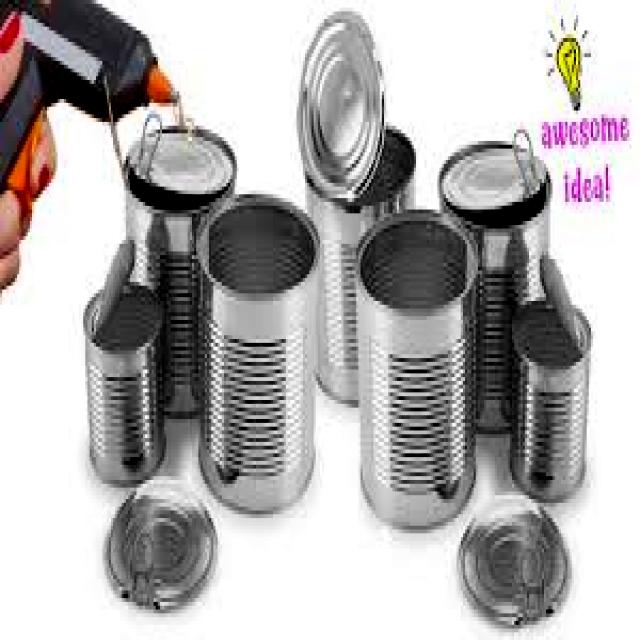
Label: Metal